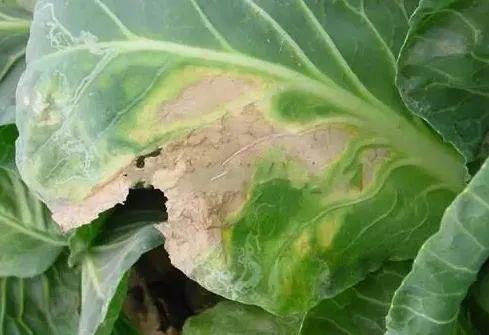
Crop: unknown
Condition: cabbage_alternaria_spot